Arkadii Dragomoshchenko

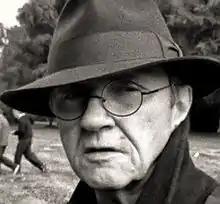

Arkadii Trofimovich Dragomoshchenko (1946 – 12 September 2012) was a Russian poet, writer, translator, and lecturer. He is considered the foremost representative of language poetry in contemporary Russian literature.